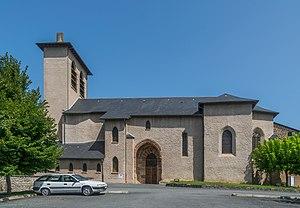
Firmi est une commune française, située dans le département de l'Aveyron en région Occitanie.